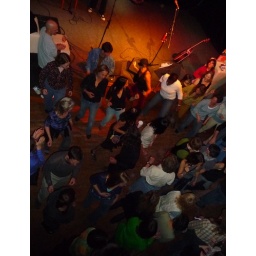
Michelle's on the floor in the black derby, like motating the crowd into a frenzy.